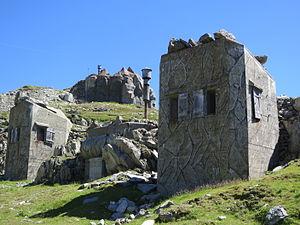
La forteresse de Gütsch était un poste d'artillerie suisse près de la commune d'Andermatt dans le canton d'Uri. Elle fut construite en 1942 au plus fort de la Seconde Guerre mondiale à une altitude de 2 300 m sous le vieux fort Stöckli. La forteresse peut être atteinte par la route derrière Nätschen ou avec le téléphérique de Göschenen.